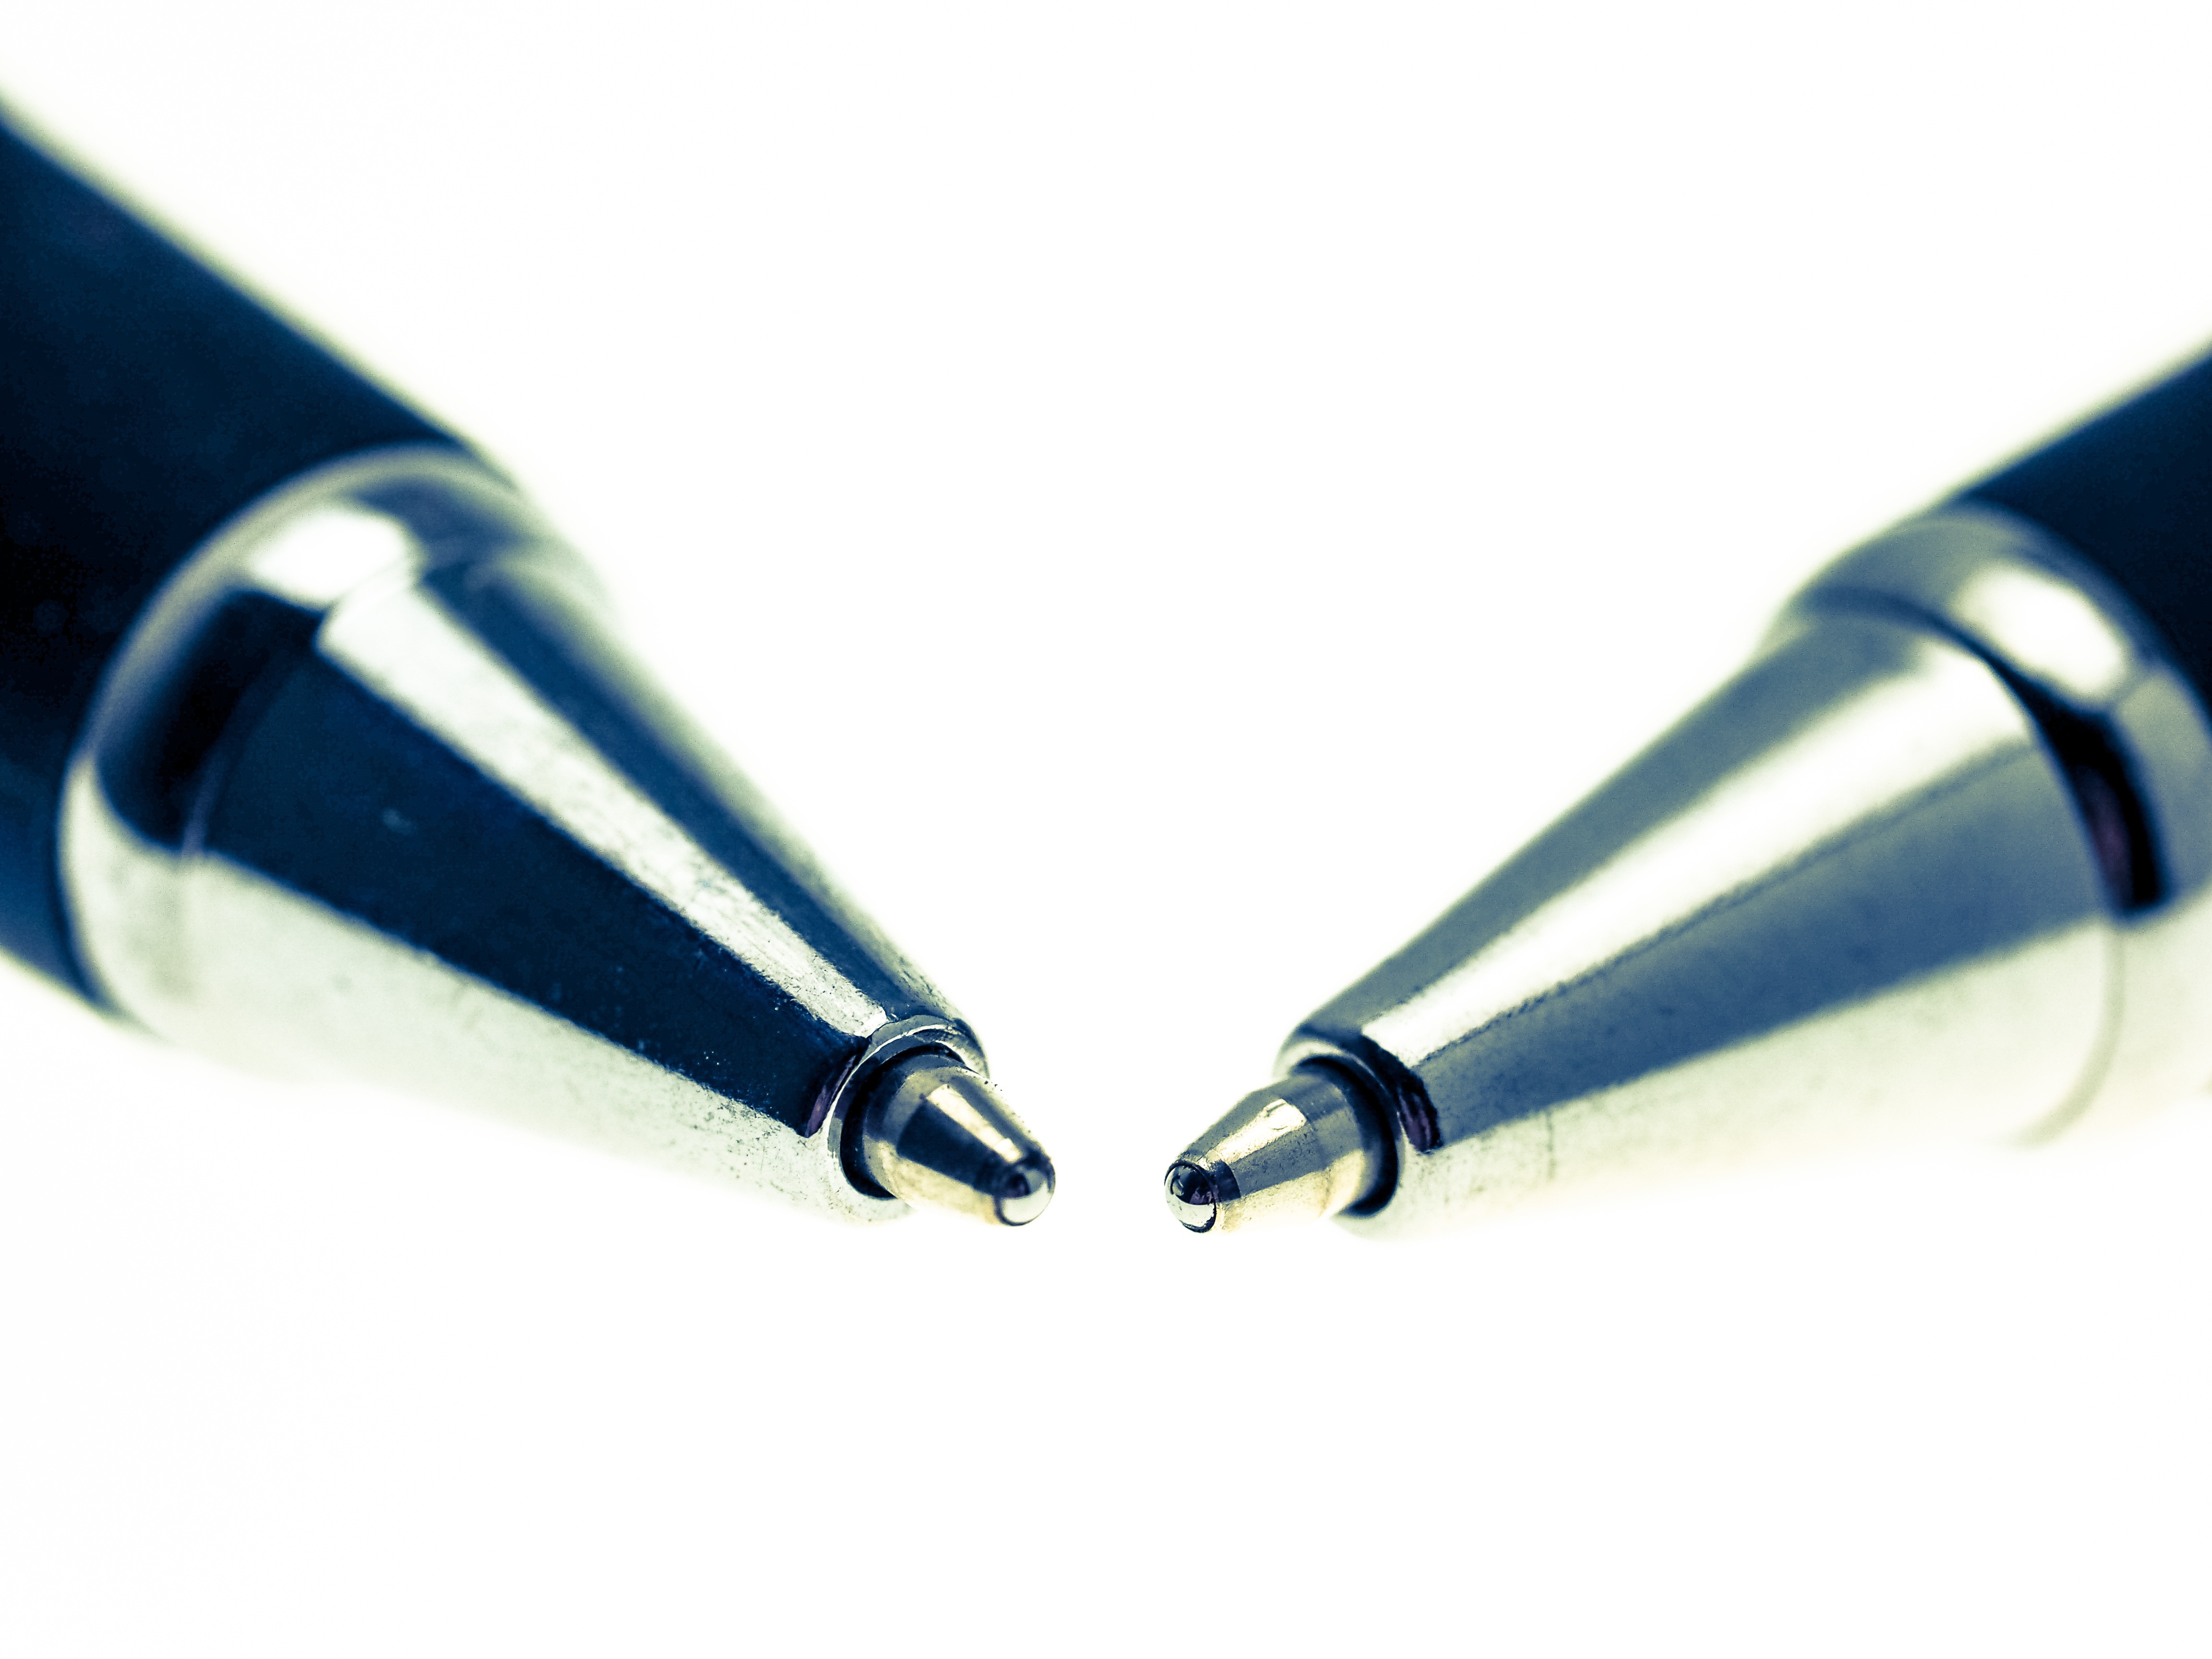
desk, pen, office, business, stationery, mine, leave, signature, office accessories, office supplies, coolie, marker pen, writing tool, ball pen, schreiber, gun accessory, pen refill